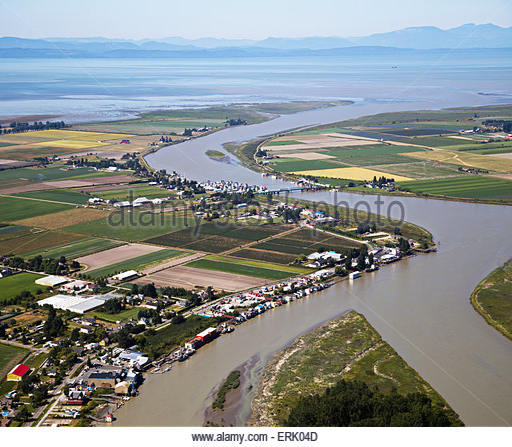
river as it meets bodies of water where airline meets